Confessions of the Fox

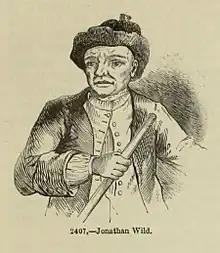
Jonathan Wild, prominent London criminal disguised as a constable

As Jack emerged into the world of thievery, he learned about the famous Jonathan Wild. Jonathan ran a business of thievery in London, though he disguised himself as a constable. After hearing about Jack Sheppard, he tried to recruit him to join his gang. Bess urged Jack to work to be a "freelance roguer" instead of joining into Wild's organized heists that revolved around bribery. When Sheppard refused Wild's offer, he was furious. Wild eventually was a major player in Jack's final arrest and his eventual sentencing to death.